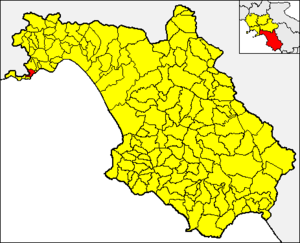
Amalfi est une commune dans la province de Salerne dans la région Campanie en Italie. La côte amalfitaine a été inscrite en 1997 sur la liste du patrimoine mondial de l’UNESCO.